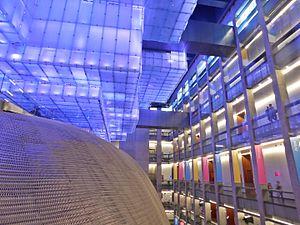
Le Centro Cultural Néstor Kirchner de Buenos Aires, également appelé Correo Central, situé dans le quartier de San Nicolás, est un exemple classique de l'architecture de l'académicisme français des XIXe et XXe siècles.